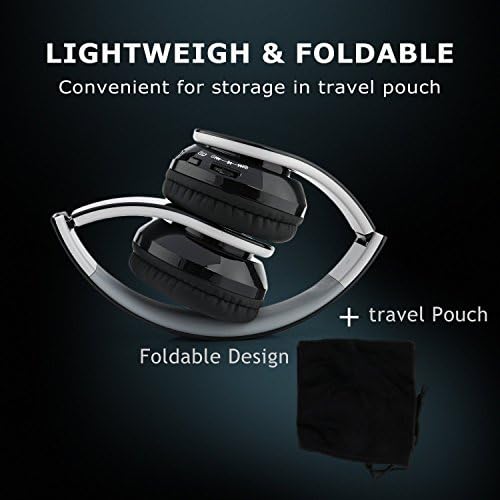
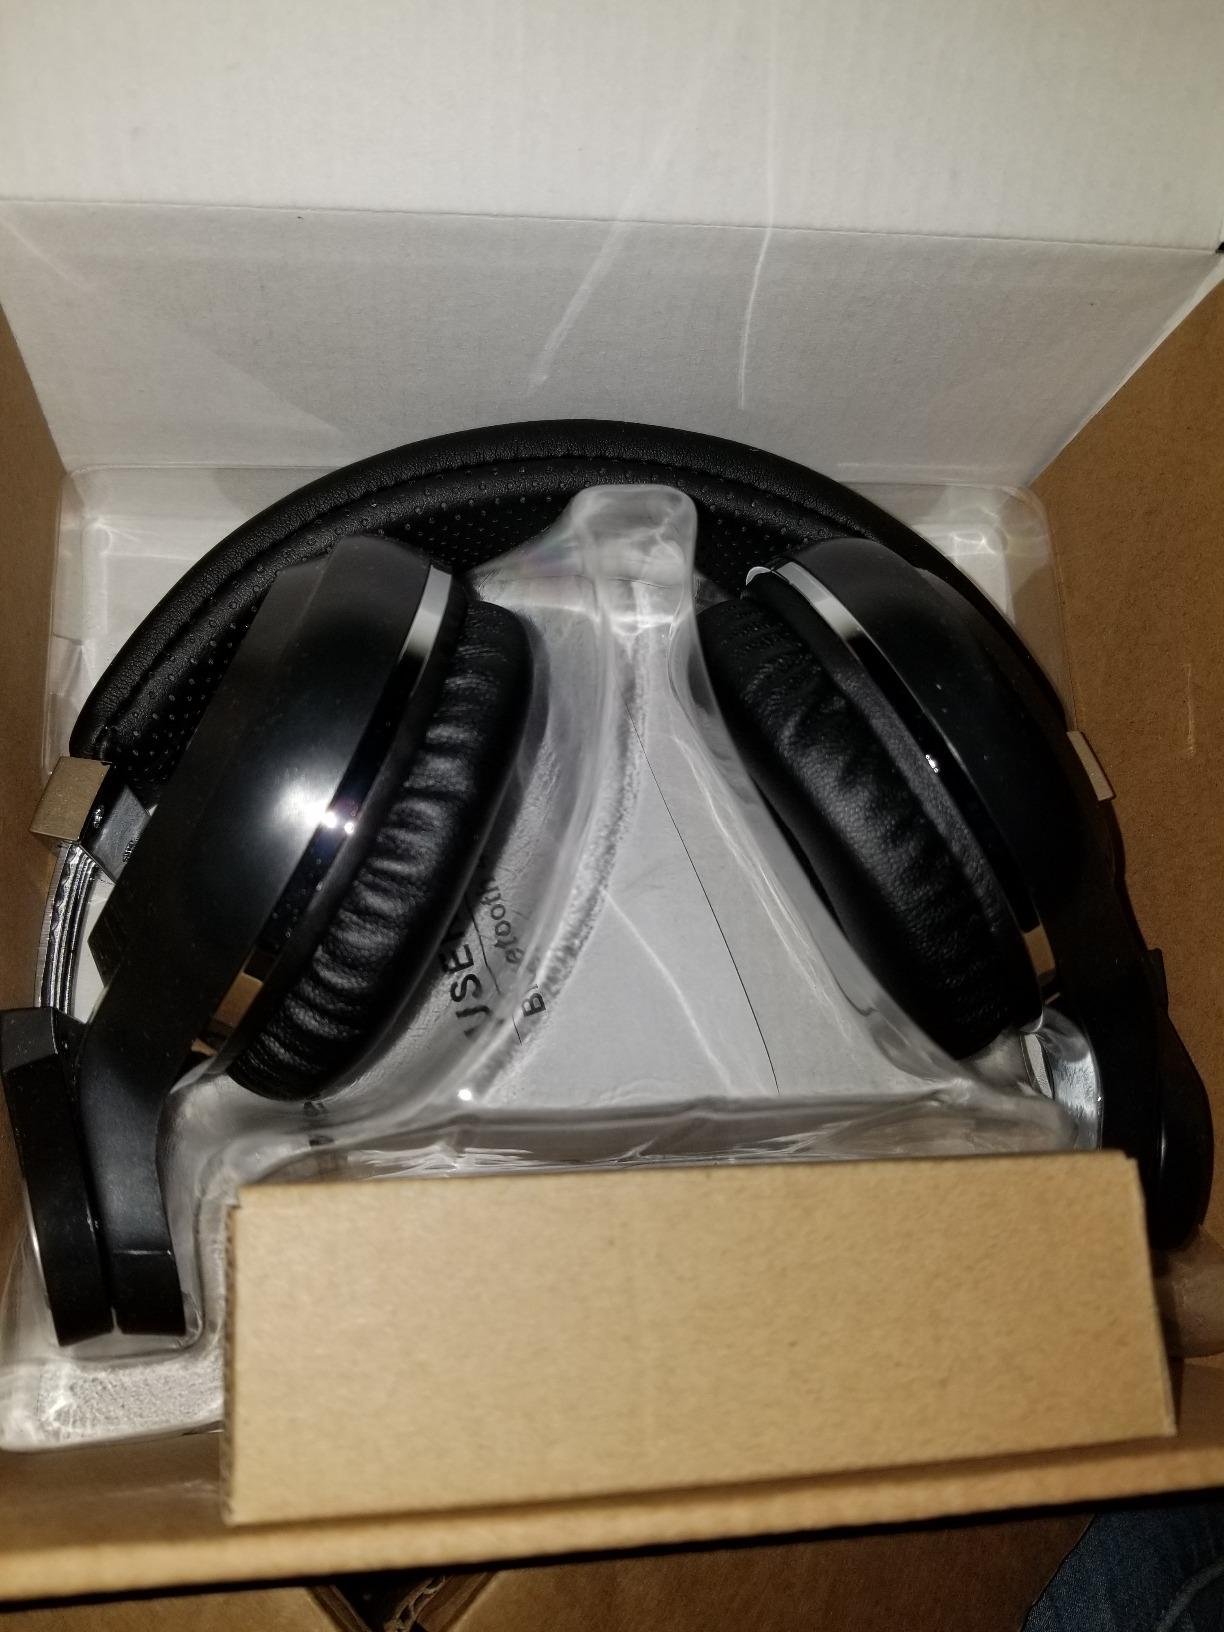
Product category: headphones
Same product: no